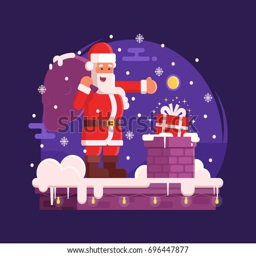
smiling film character with pocket of presents putting gift box in a chimney .